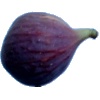
Label: fig